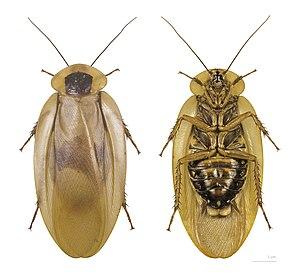
Les Ptérygotes sont une sous-classe d'insectes à part dans la classification de Bey-Bienko. Ptérygote signifie « ailé ». Les insectes ptérygotes sont normalement ailés à l'état adulte bien que certains représentants aient pu devenir secondairement aptères, après avoir eu des ancêtres ailés.
Blaberus giganteus est une blatte de la famille des Blaberidae vivant dans les régions forêts pluviales d'Amérique du Sud. Elle peut atteindre 90 mm, ce qui en fait une des plus grandes blattes du monde.
Les insectes sont une classe d'animaux invertébrés de l'embranchement des arthropodes et du sous-embranchement des hexapodes. Ils sont caractérisés par un corps segmenté en trois tagmes protégés par une cuticule formant un exosquelette composé de chitine et pourvu de trachées respiratoires.